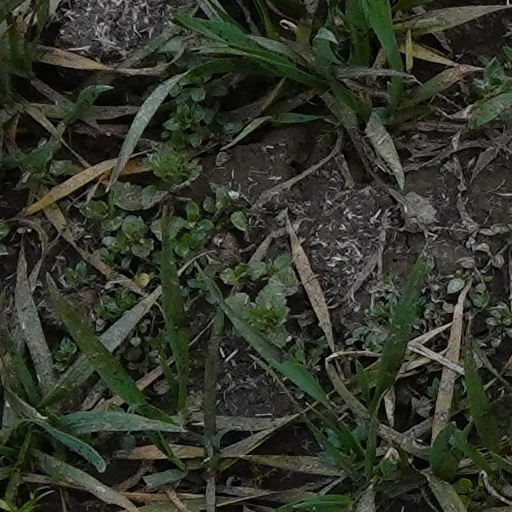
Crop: wheat